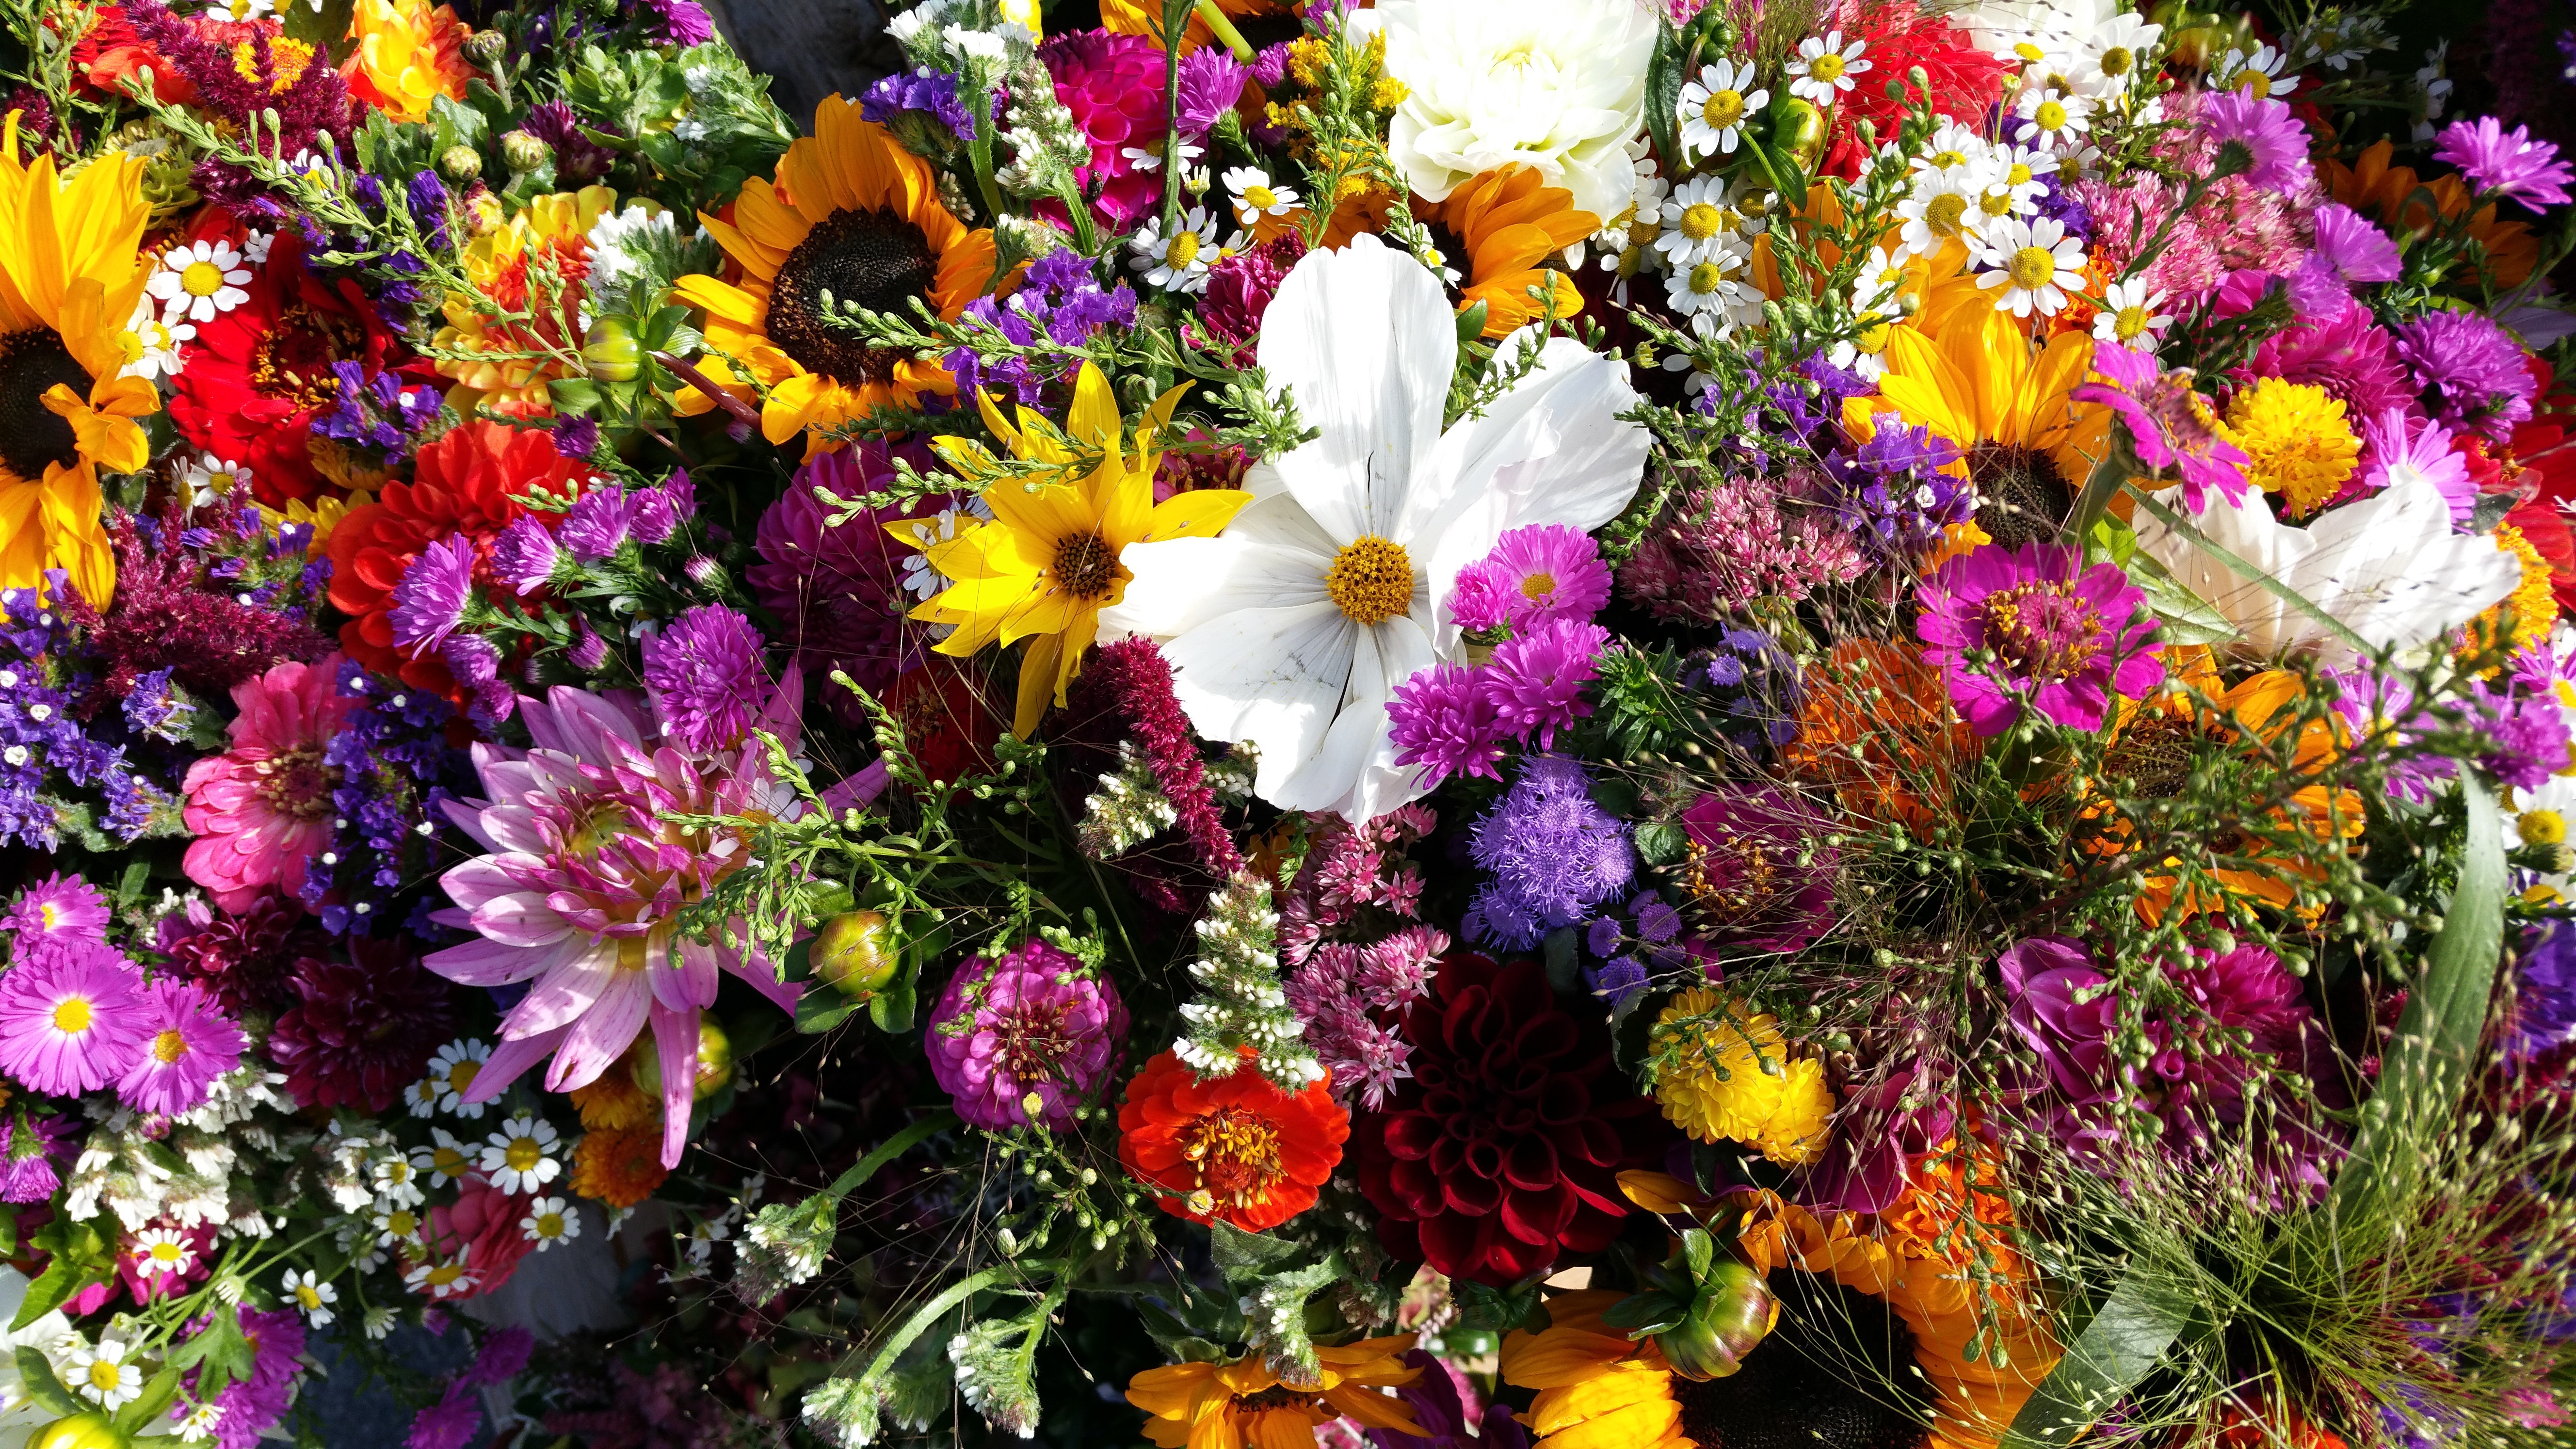
blossom, plant, flower, bloom, summer, flora, wild flower, wildflower, flowers, floristry, flowering plant, flower bouquet, floral design, annual plant, land plant, flower arranging